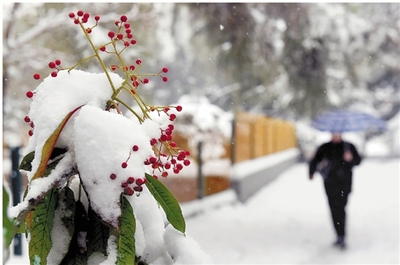
Weather: snow or frosty